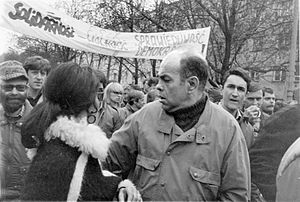
Jacek Kuroń
Jacek Kuroń 1. maj 1989
Jacek Jan Kuroń var en polsk samfundsaktivist, politiker, pædagog og historiker. Han var en af de ledende figurer inden for den demokratiske opposition i den Polske Folkerepublik, aktiv inden for den Polske Spejderforening, medstifter af Arbejdernes Forsvarskomité og to gange minister for socialpolitik og beskæftigelse. Far til Maciej Kuroń.